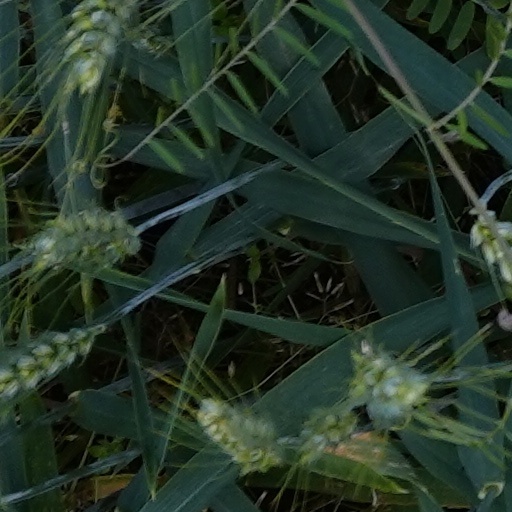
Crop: wheat